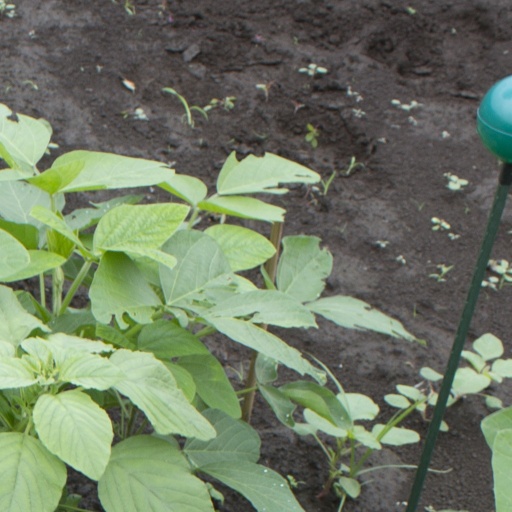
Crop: soybean